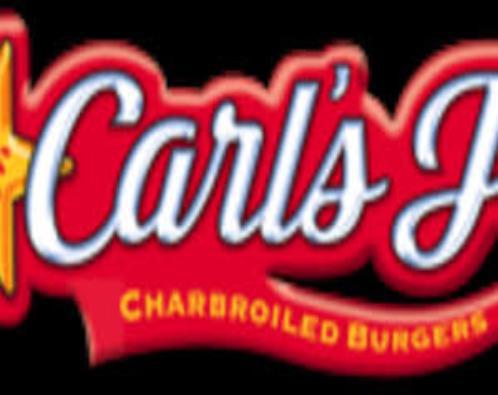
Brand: Carl's Jr
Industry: Food